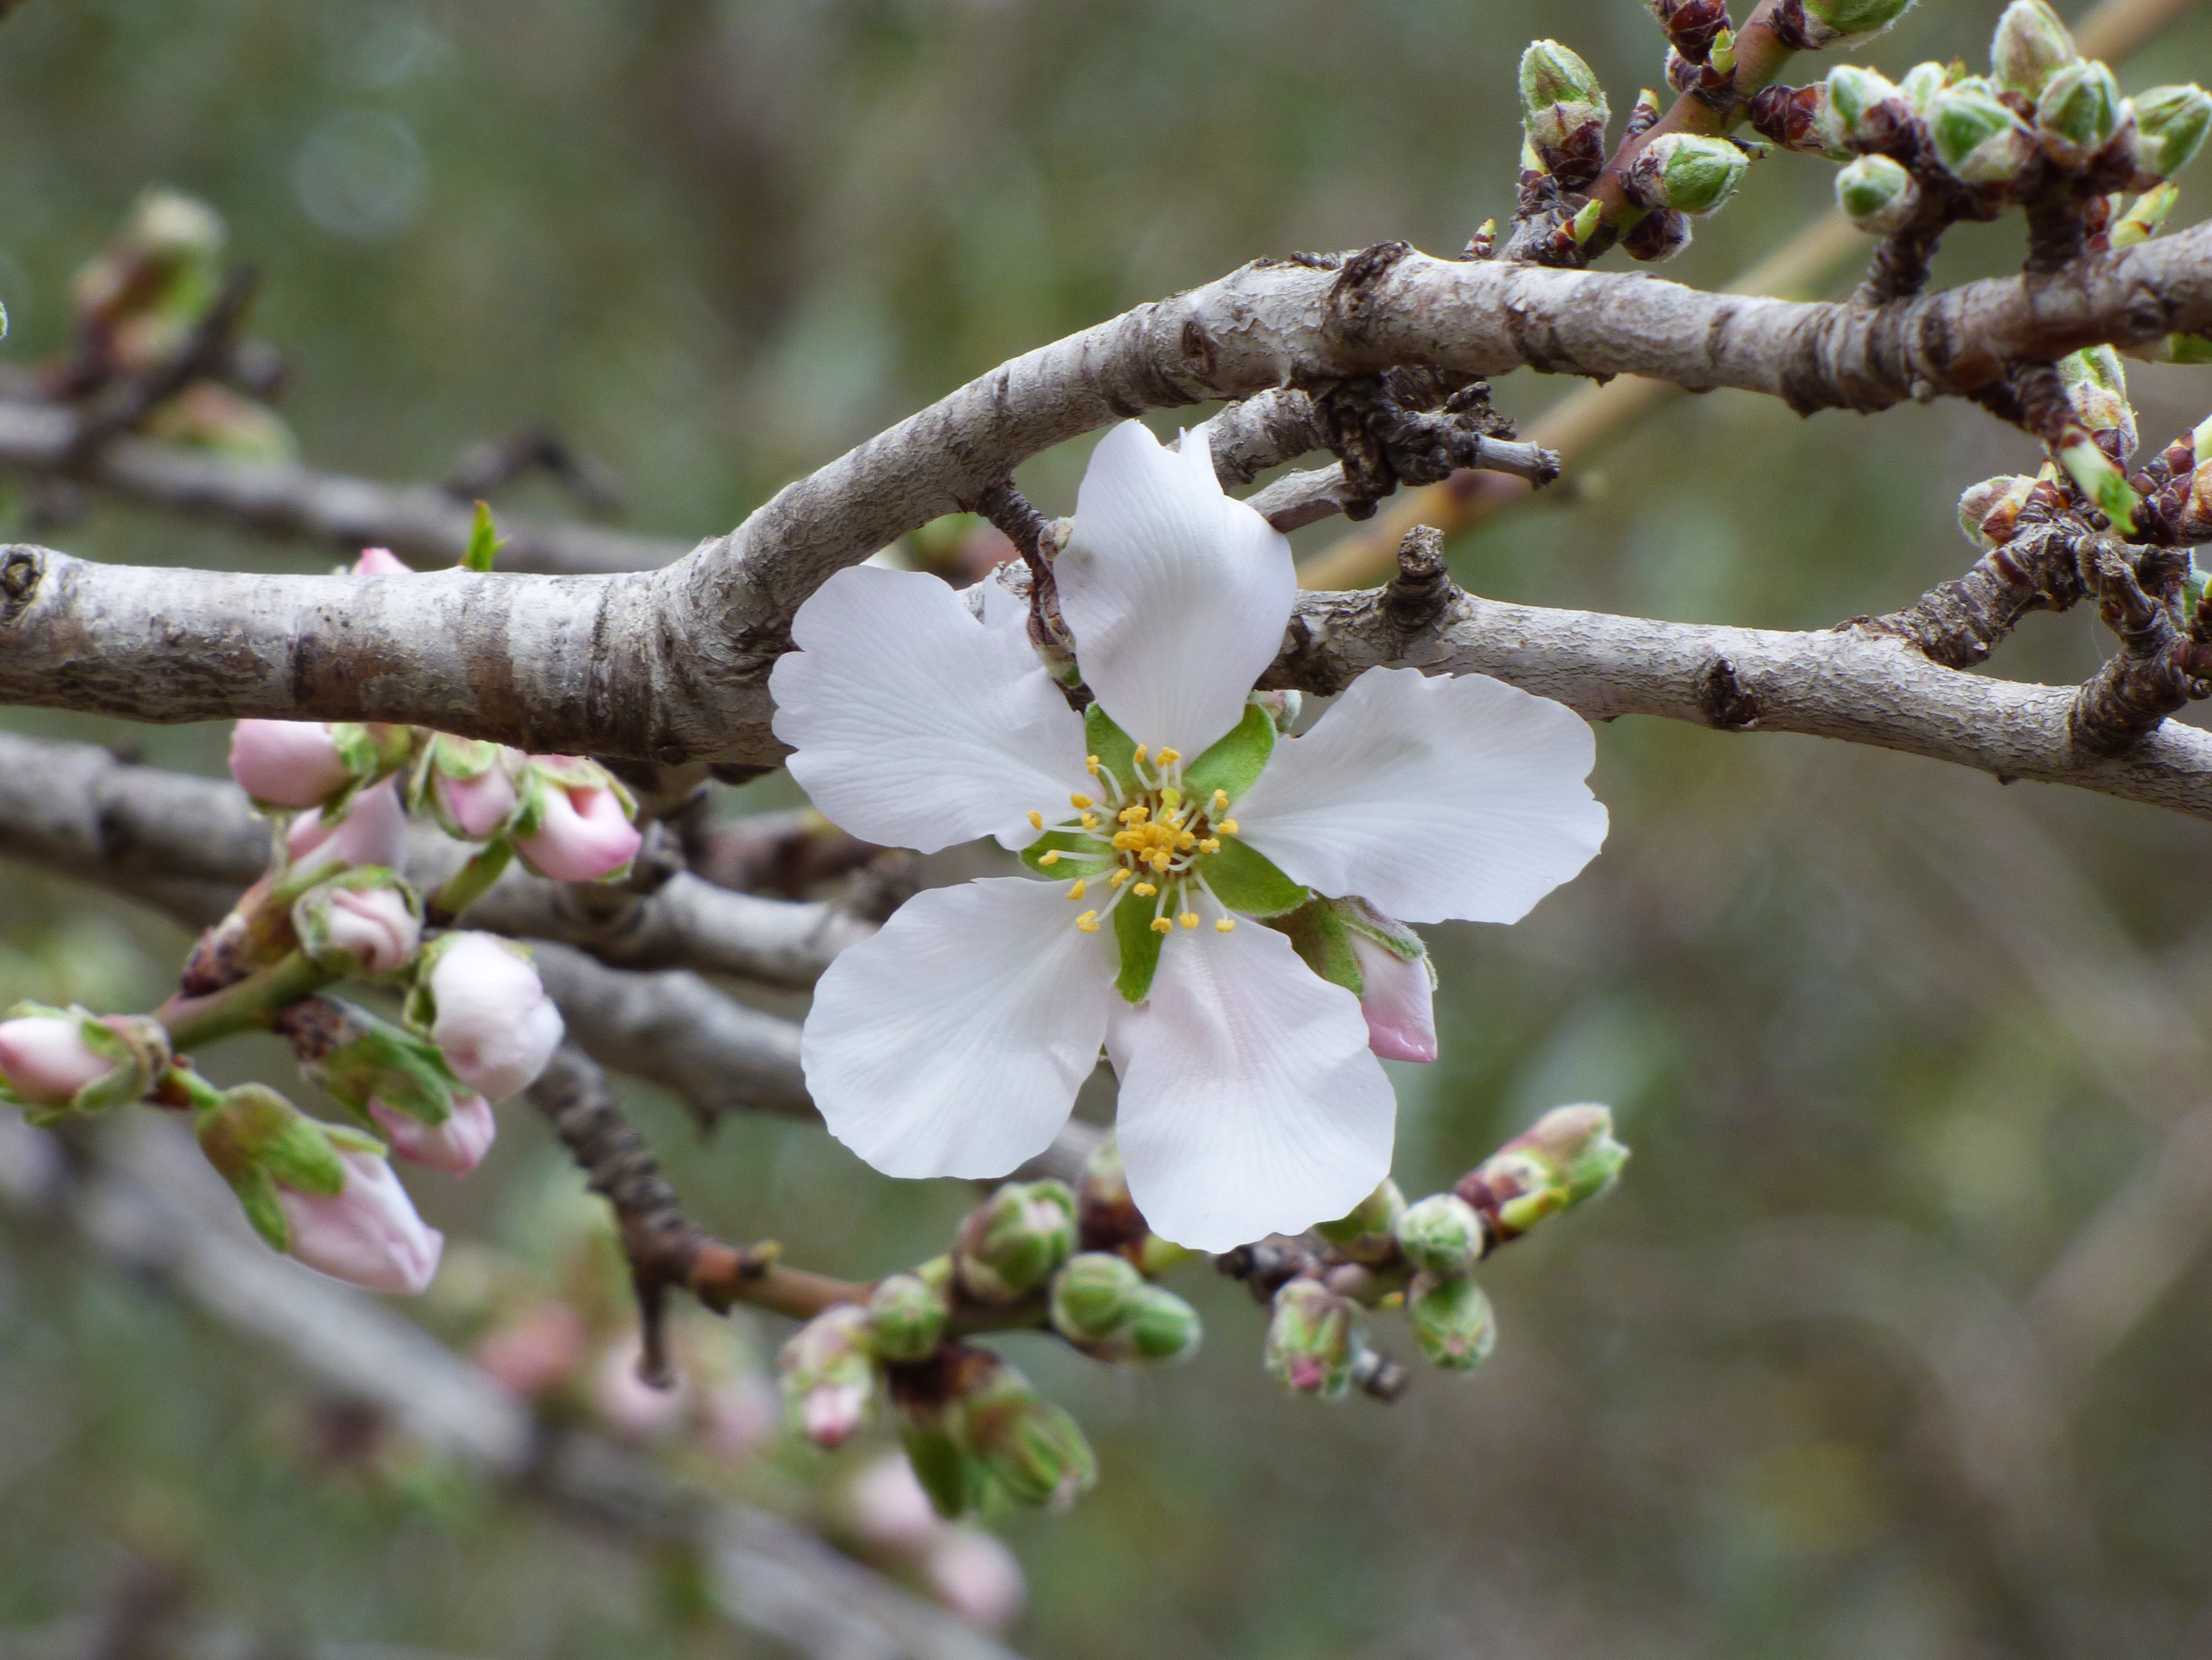
tree, branch, blossom, plant, fruit, flower, food, spring, produce, botany, flora, twig, shrub, flowering, outbreak, prunus spinosa, flowering plant, rose family, almond tree, woody plant, land plant